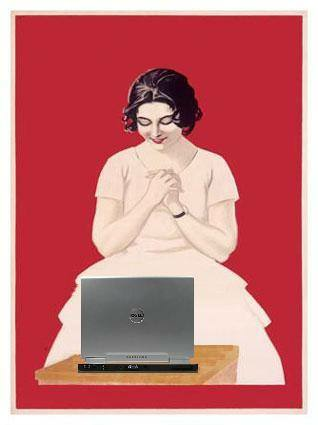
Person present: No